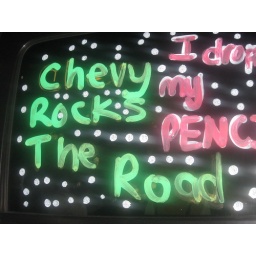
We wrote all over my mom's car with window paint!